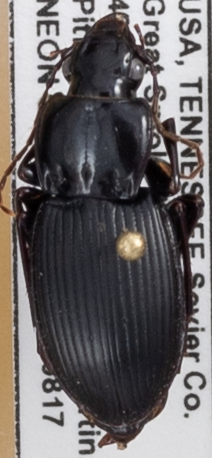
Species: Cyclotrachelus sigillatus
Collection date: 2021-08-17
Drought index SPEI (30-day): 1.32
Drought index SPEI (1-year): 1.13
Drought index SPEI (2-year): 2.09